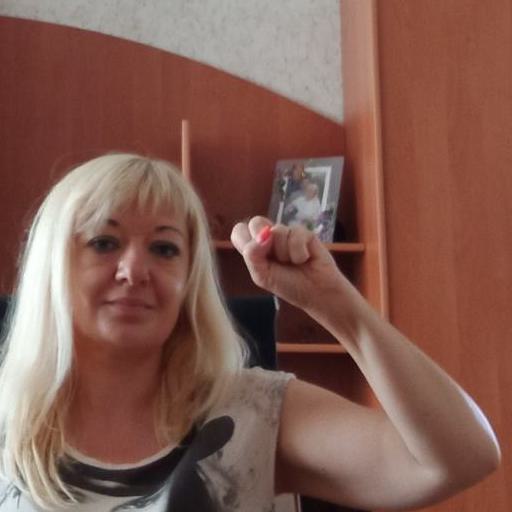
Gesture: fist